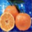
Label: orange